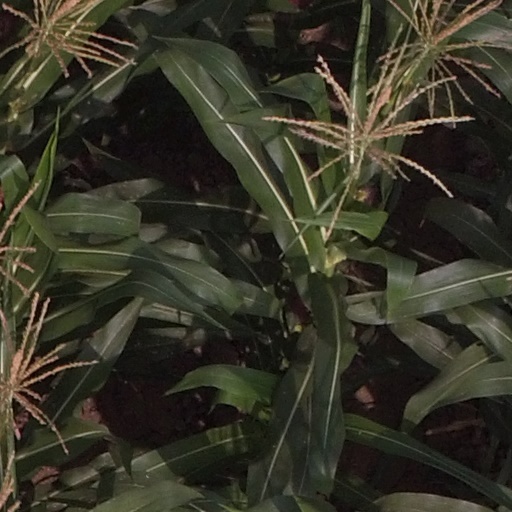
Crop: maize; corn